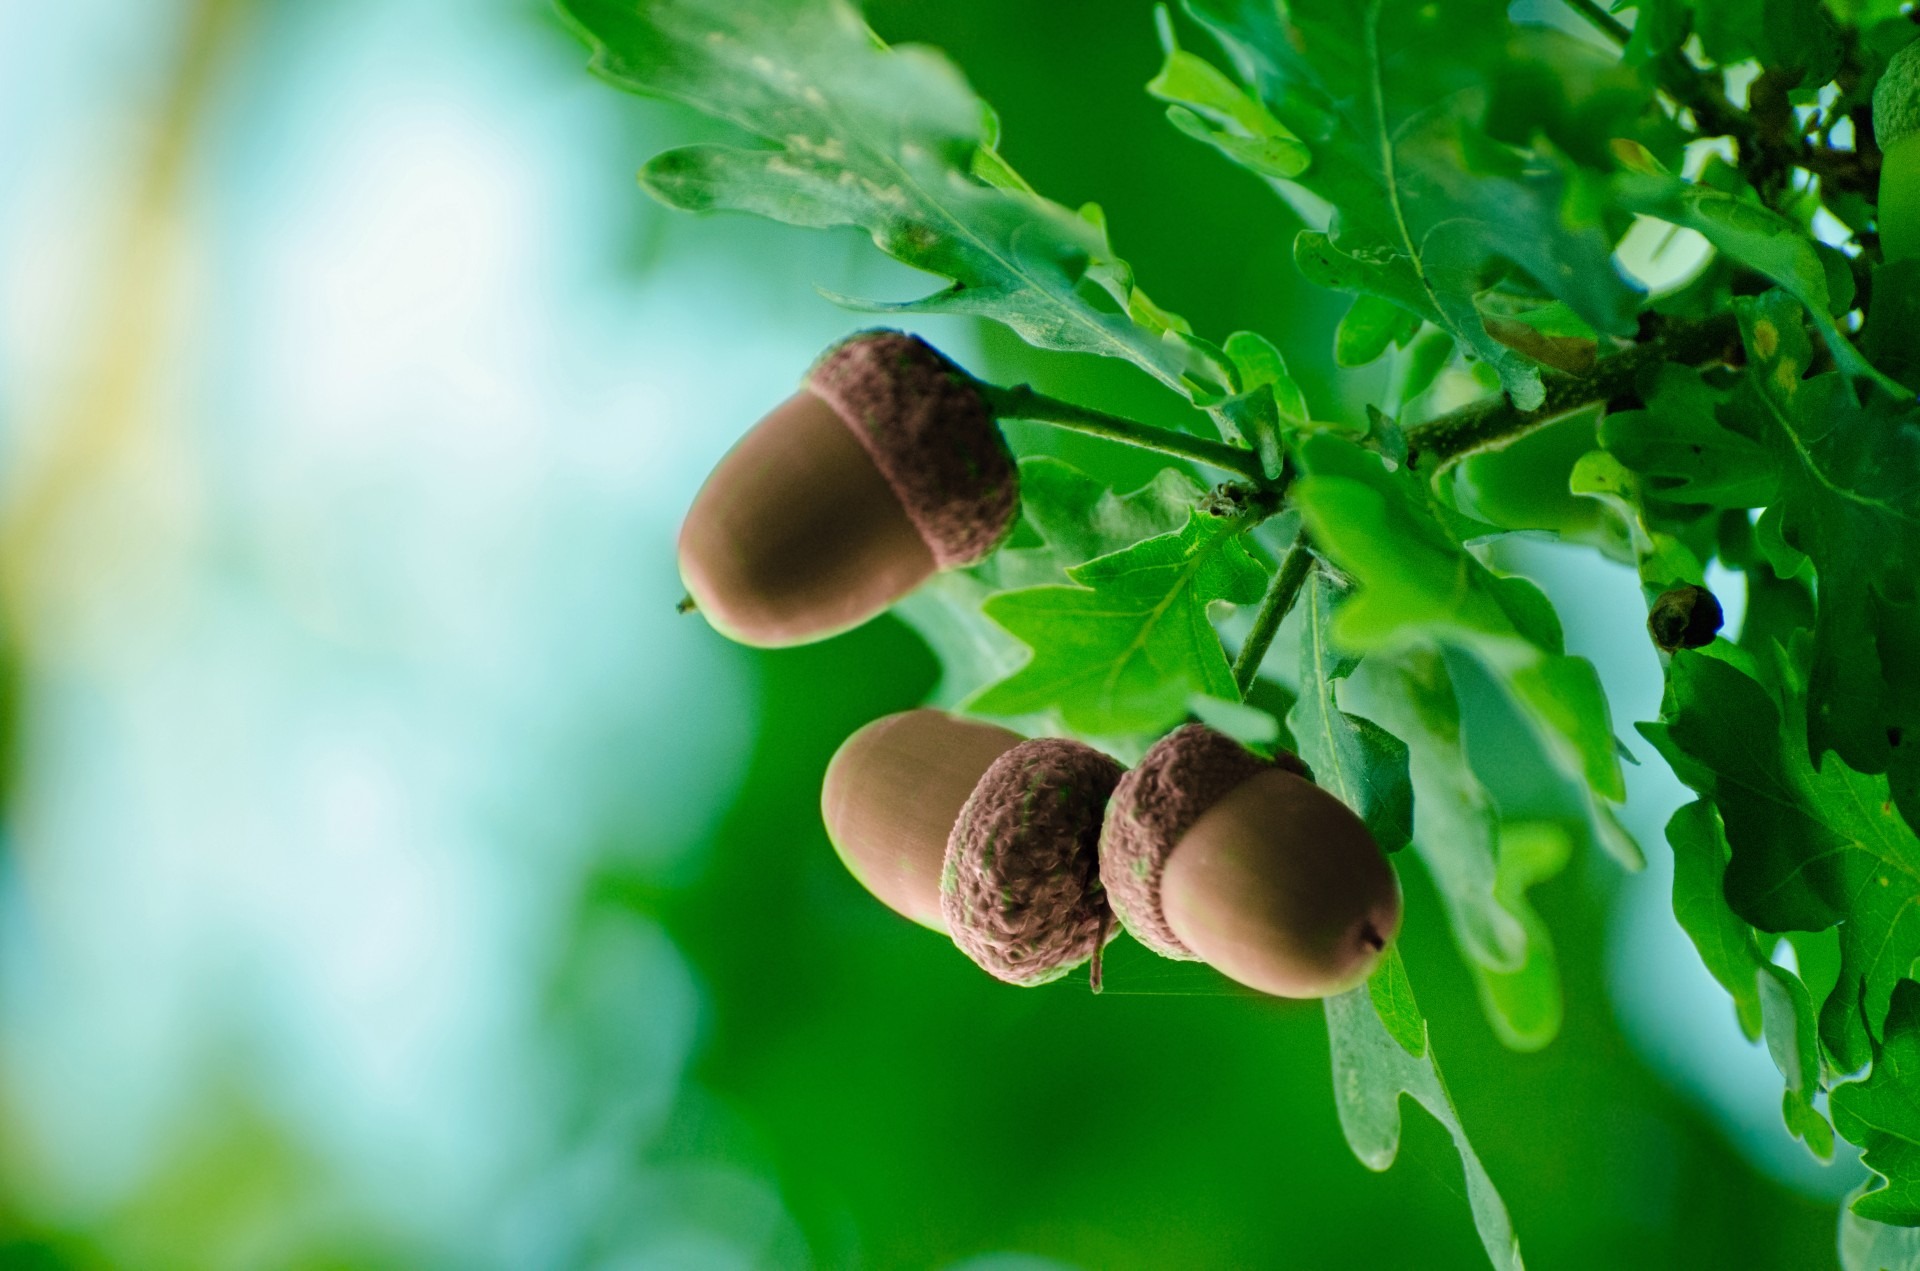
tree, nature, branch, bokeh, plant, sunlight, leaf, flower, food, green, produce, autumn, brown, botany, flora, botanical, acorn, close up, background, beauty, beautiful, border, autumnal, macro photography, flowering plant, woody plant, land plant